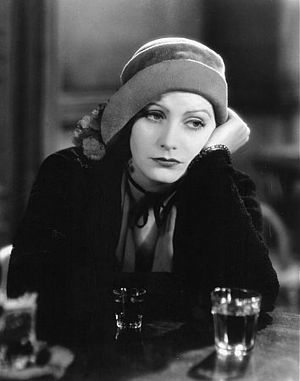
Anna Christie (film fra 1930)
Anna Christie er en amerikansk romantisk dramafilm fra 1930, instrueret af Clarence Brown og produceret af Metro-Goldwyn-Mayer.